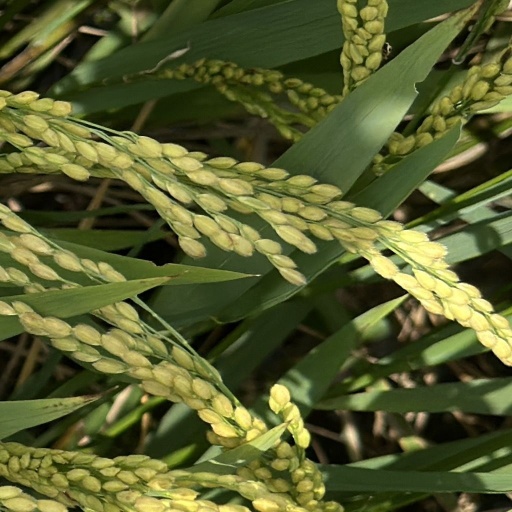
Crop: rice